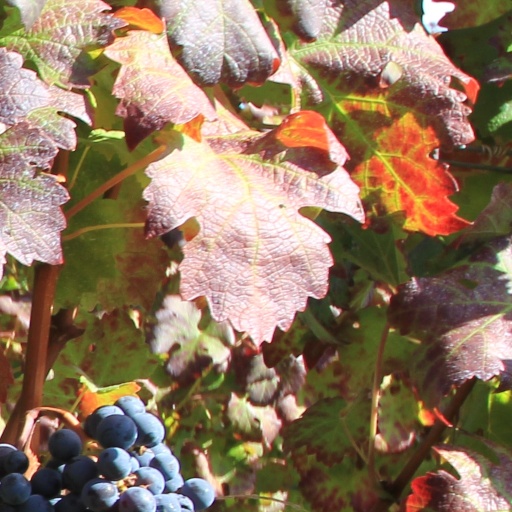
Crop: grape